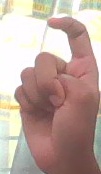
ASL sign: X